Resting state fMRI

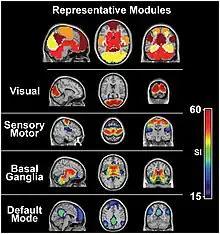
Study showing four functional networks that were found to be highly consistent across subjects. These modules include the visual (yellow), sensory/motor (orange) and basal ganglia (red) cortices as well as the default mode network (posterior cingulate, inferior parietal lobes, and medial frontal gyrus; maroon).

The default mode network (DMN) is a network of brain regions that are active when an individual is awake and at rest. The default mode network is an interconnected and anatomically defined brain system that preferentially activates when individuals focus on internal tasks such as daydreaming, envisioning the future, retrieving memories, and gauging others' perspectives. It is negatively correlated with brain systems that focus on external visual signals. It is one of the most studied networks present during resting state and is one of the most easily visualized networks.